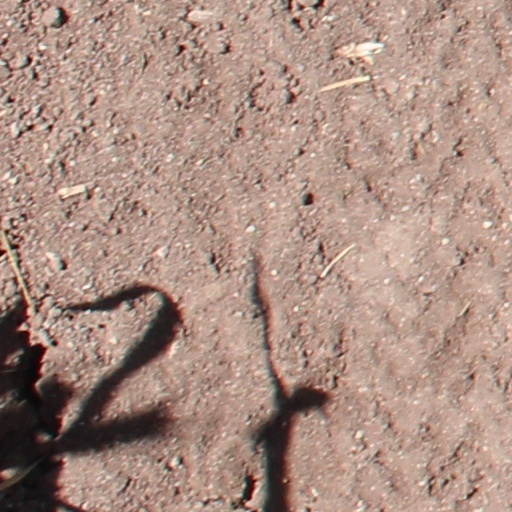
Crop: wheat